Tottenham

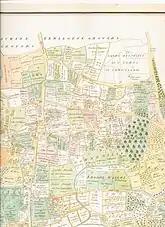
Map of Tottenham in 1619

There has been a settlement at Tottenham for over a thousand years. It grew up along the old Roman road, Ermine Street (some of which is part of the present A10 road), and between High Cross and Tottenham Hale, the present Monument Way.